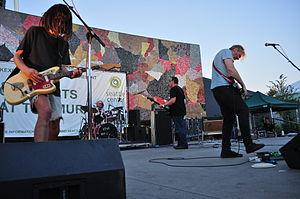
Love Battery est un groupe de grunge américain, originaire de Seattle, dans l'État de Washington. Formé en 1989, il est influencé par le rock psychédélique.